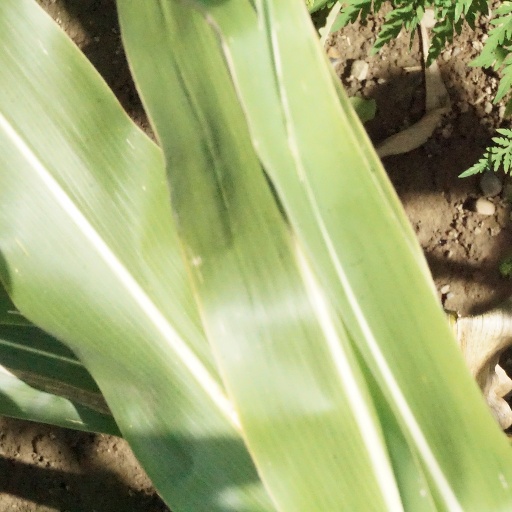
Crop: maize; corn